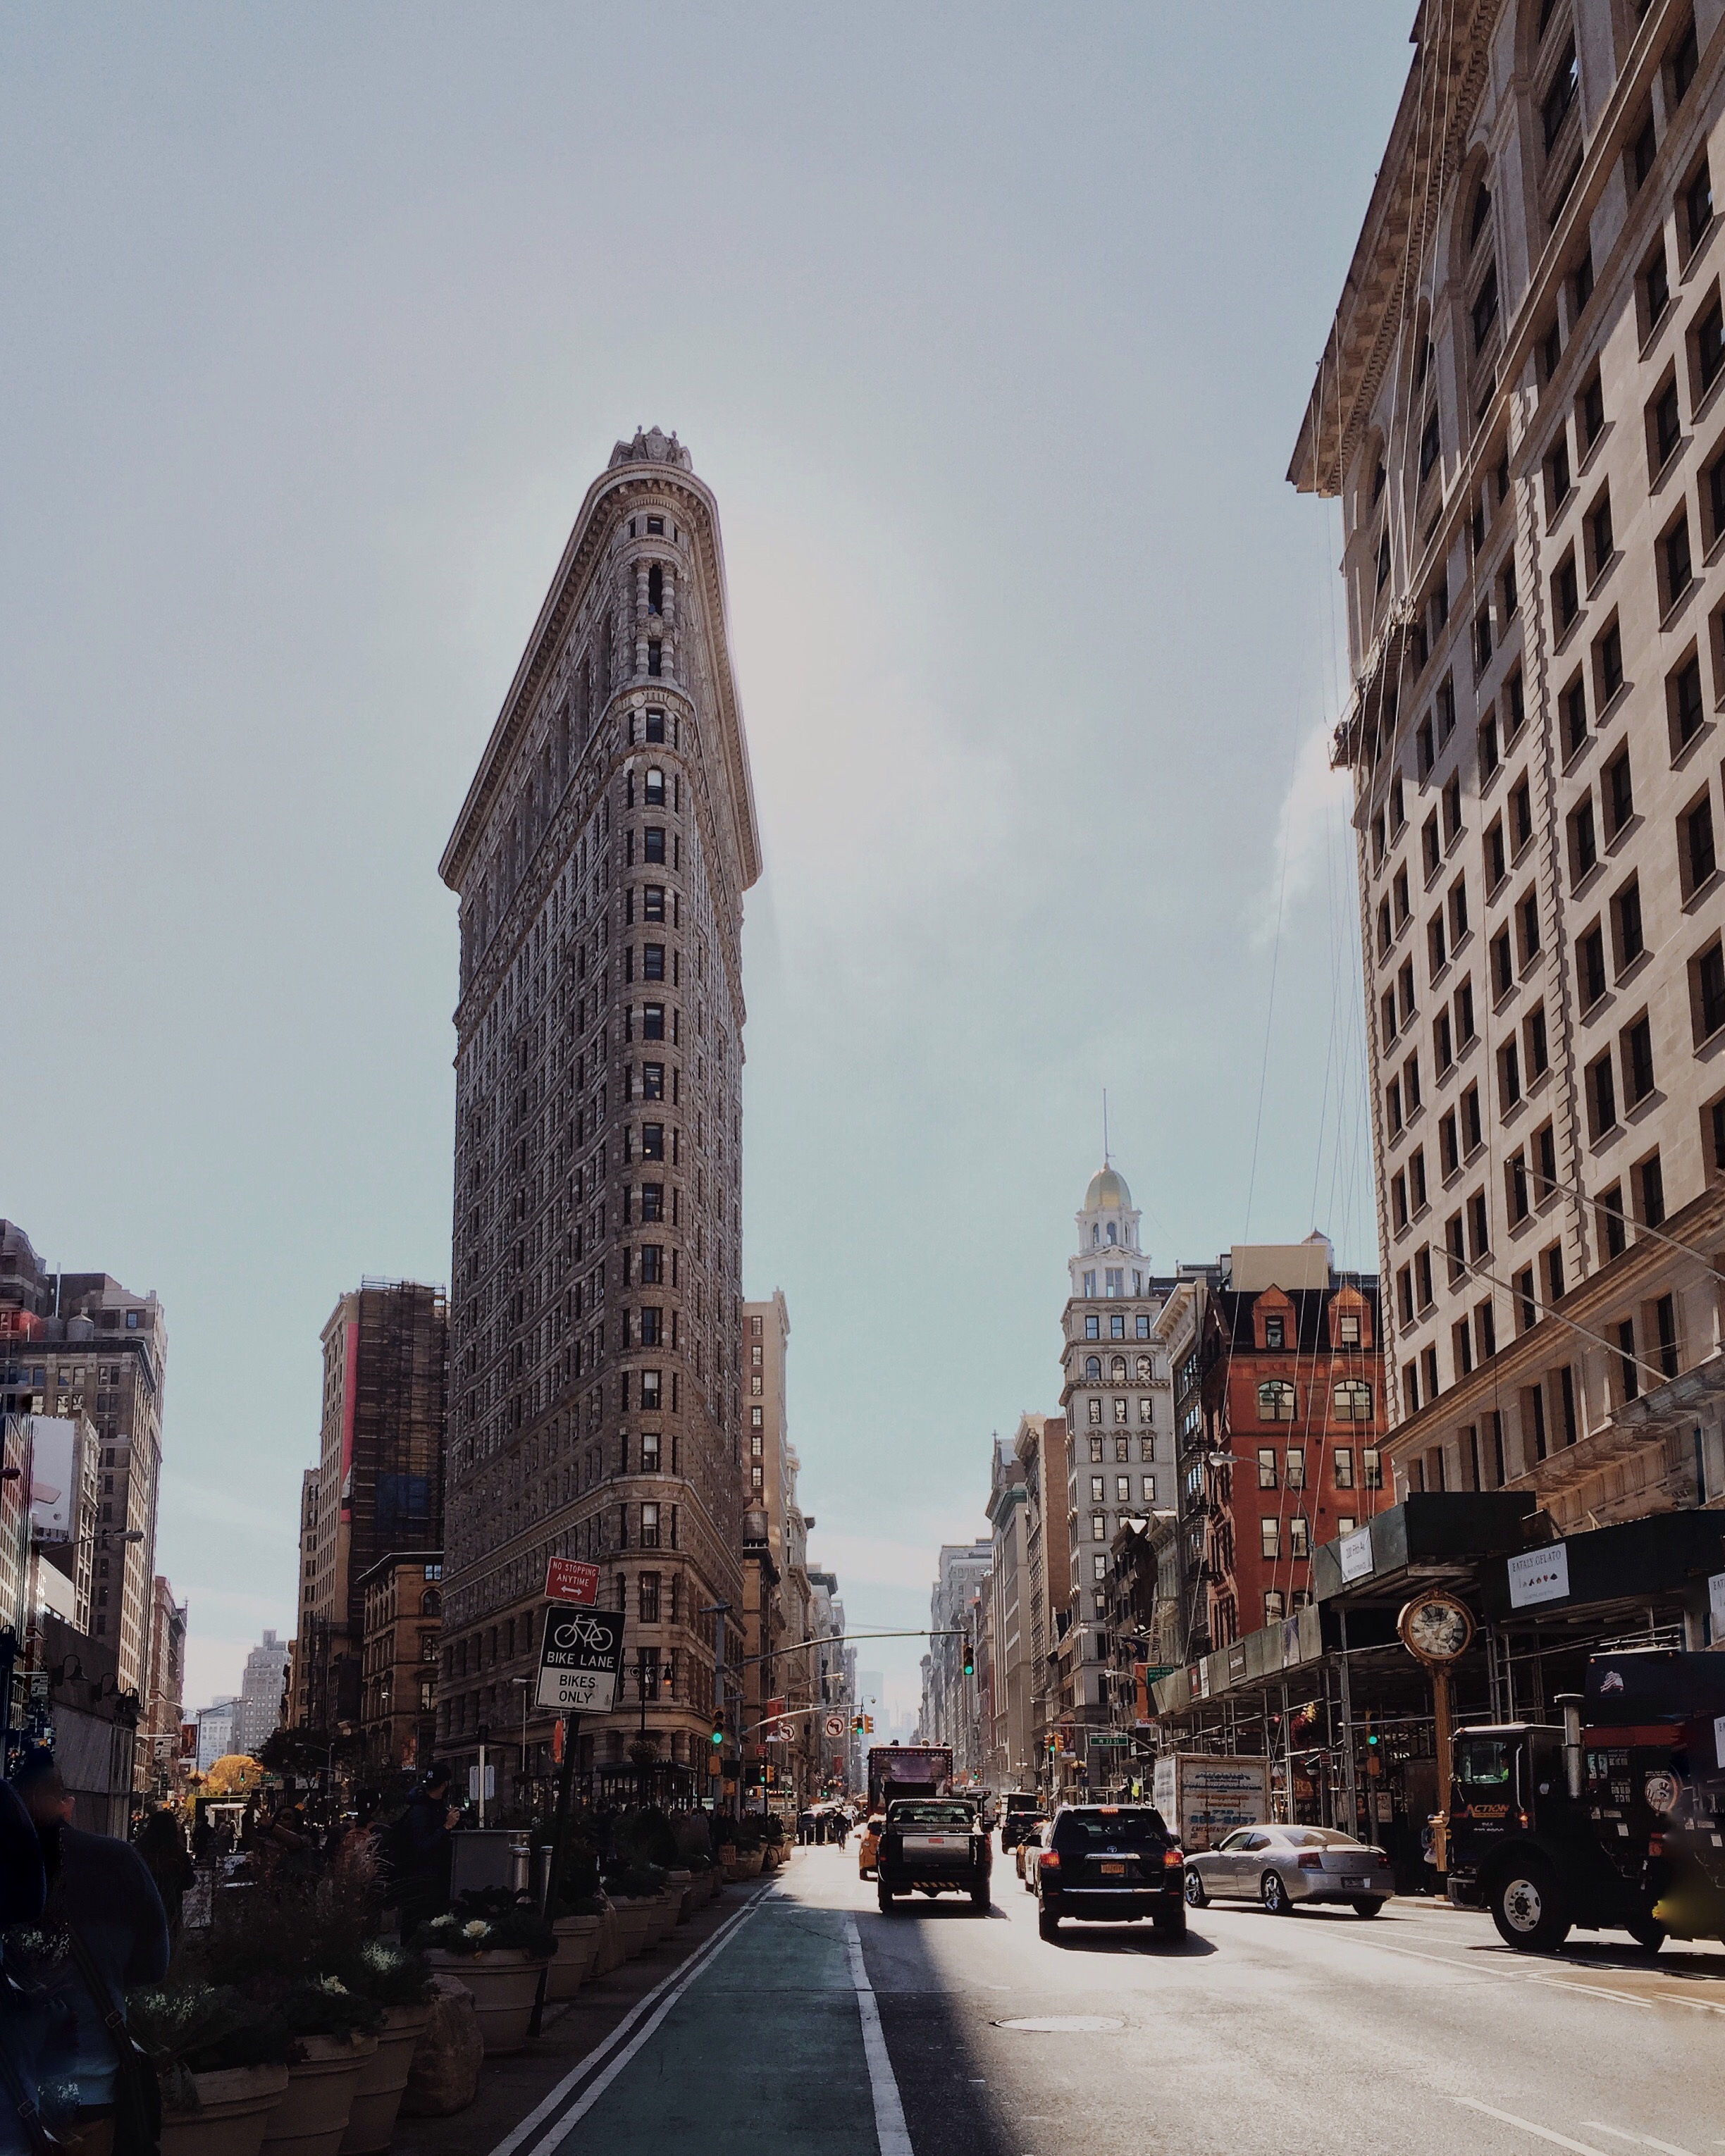
architecture, road, skyline, street, town, city, skyscraper, cityscape, downtown, tower, landmark, tower block, infrastructure, metropolis, neighbourhood, urban area, geographical feature, human settlement, metropolitan area